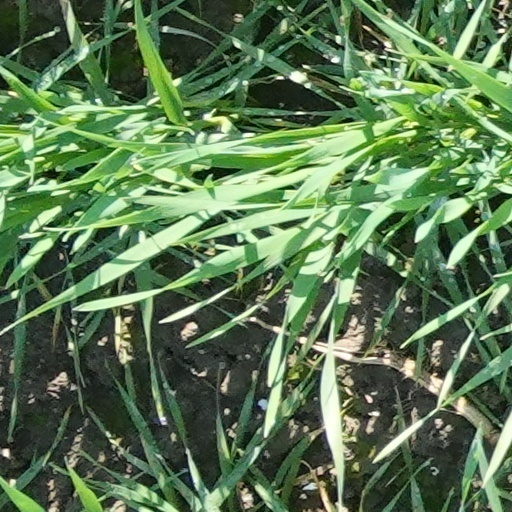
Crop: wheat